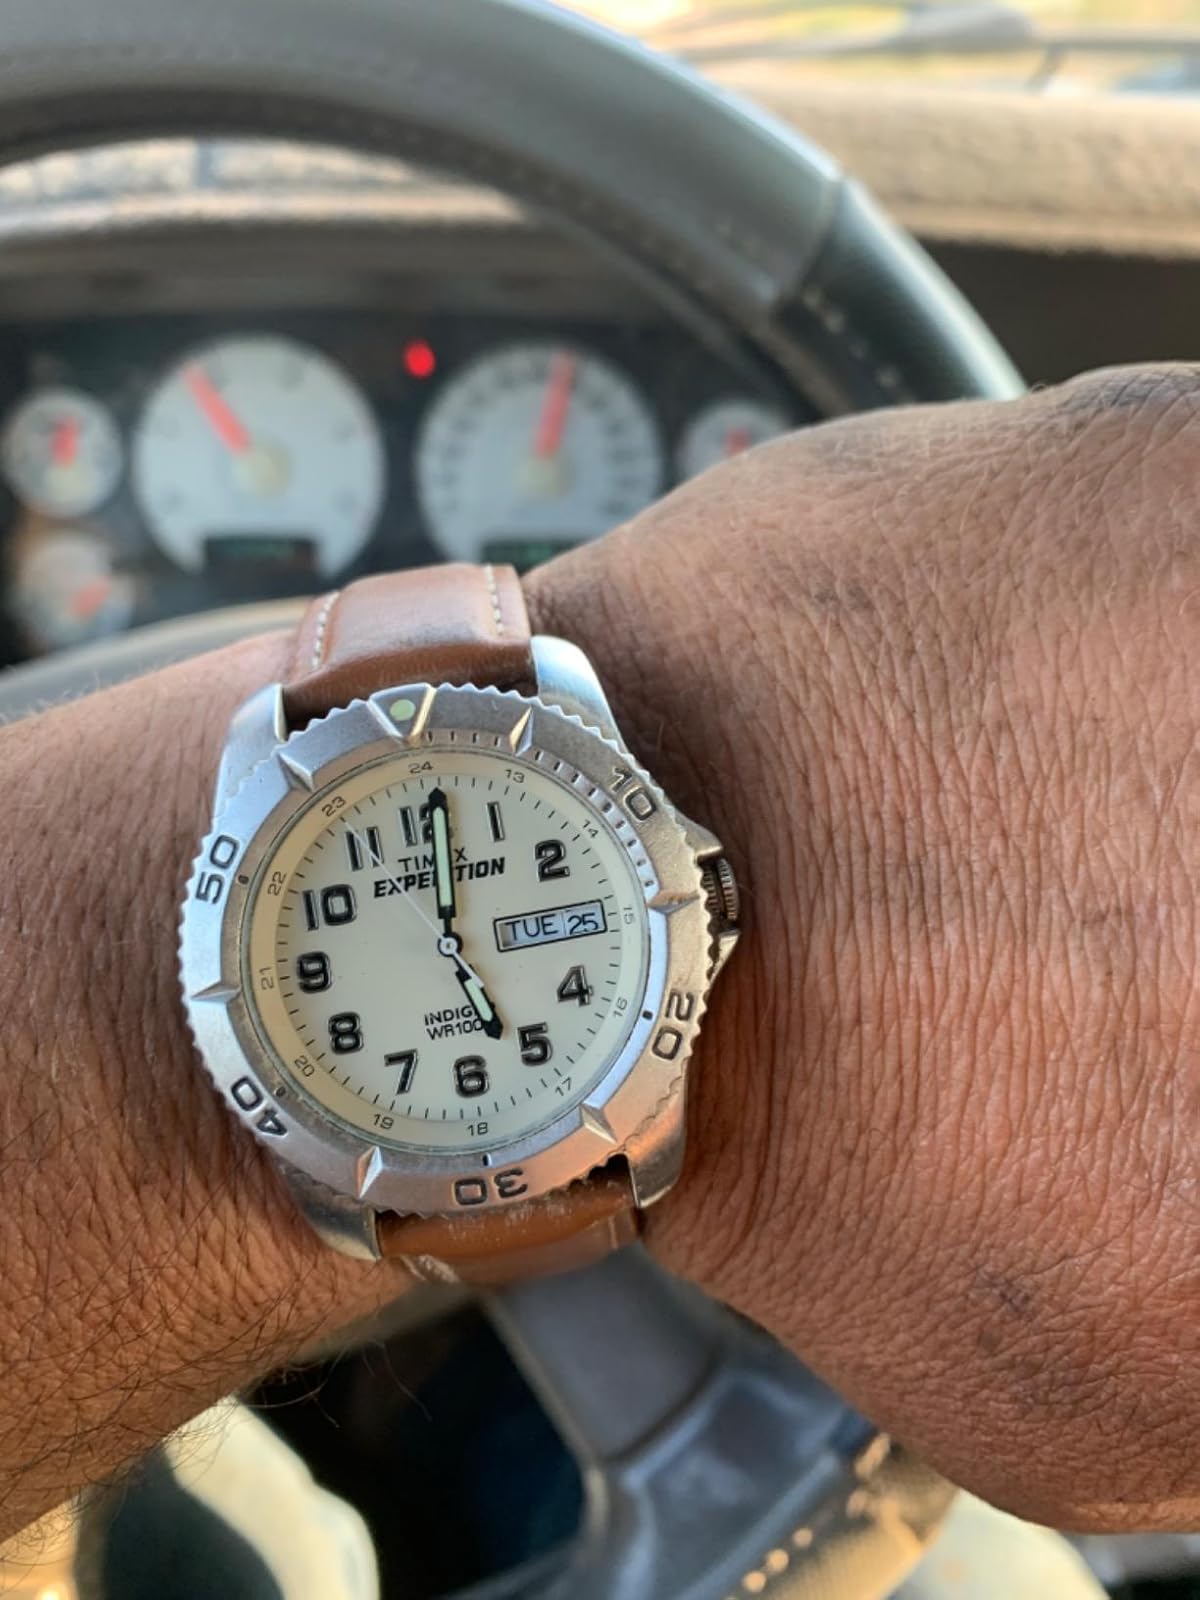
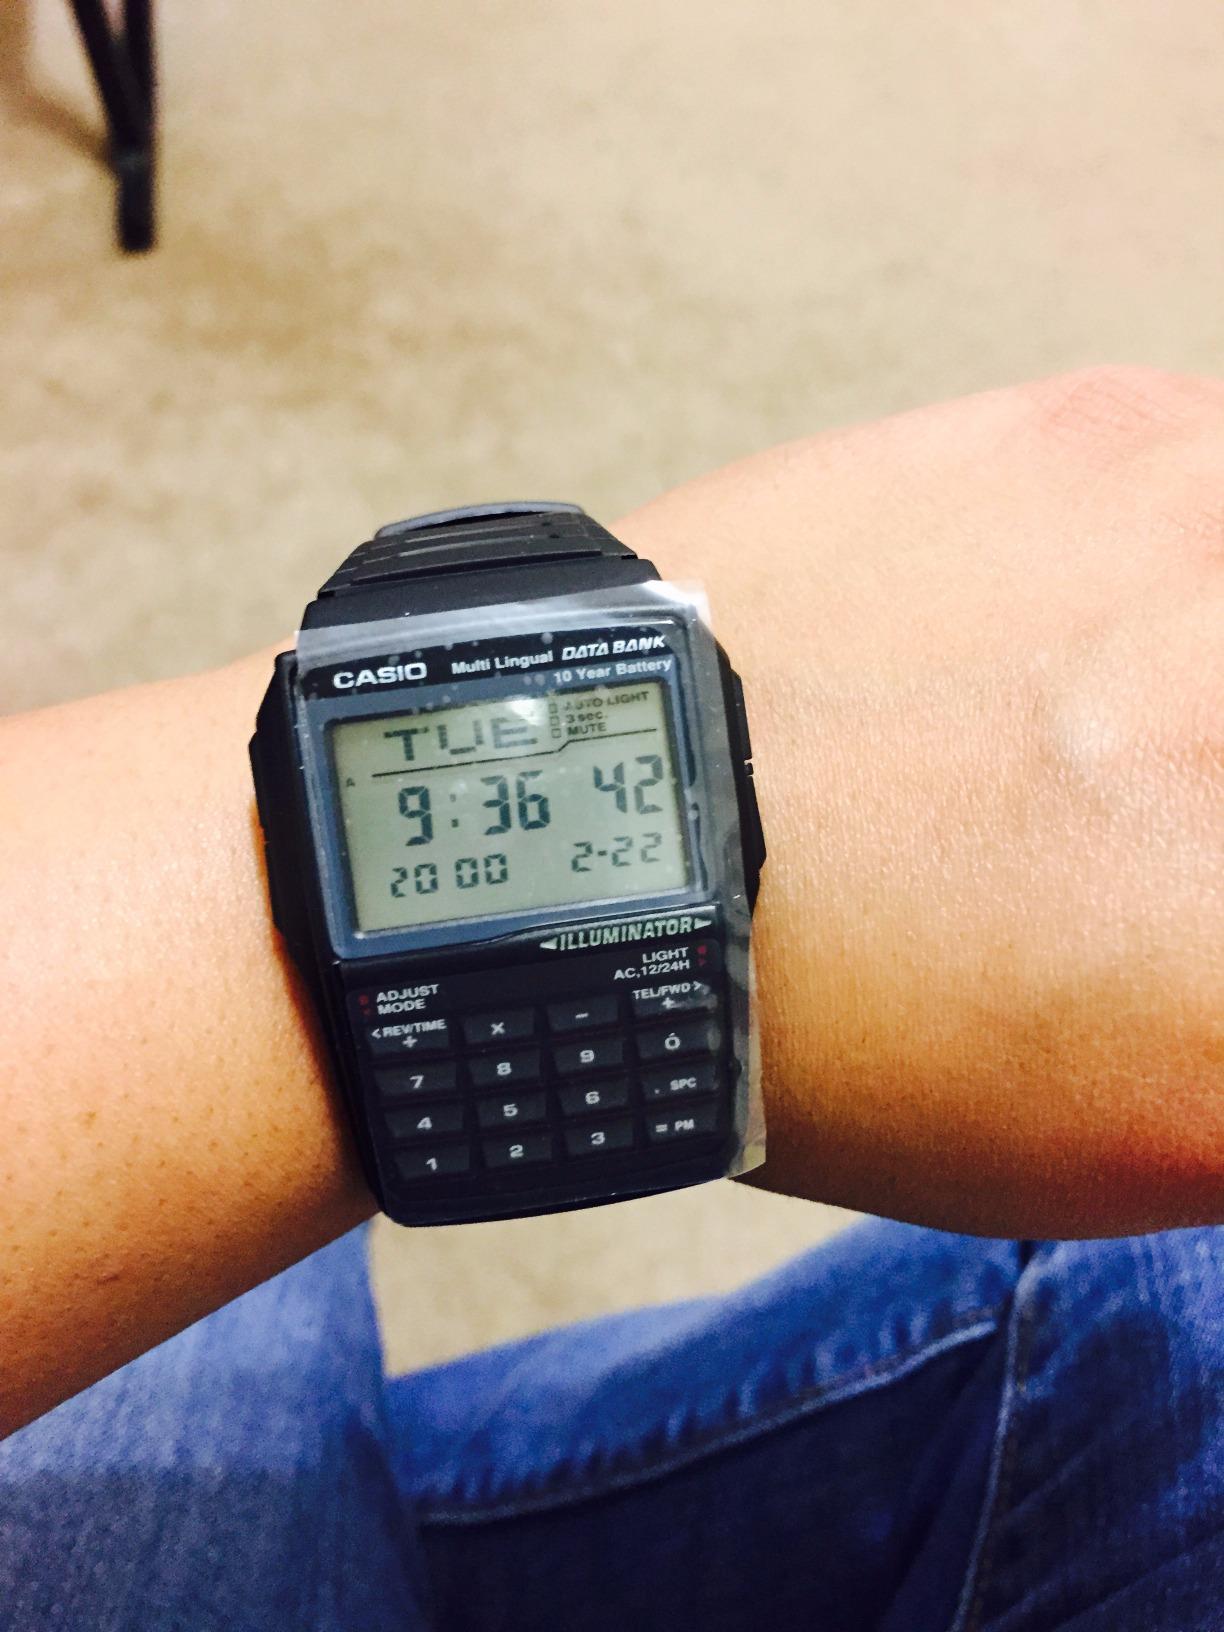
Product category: accessories_watch
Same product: no